ComedySportz

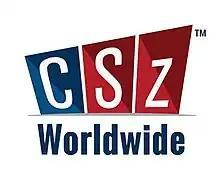
Official logo for CSz Worldwide

CSz Worldwide and ComedySportz are licensed by the "World Comedy League Incorporated." There are over 28 cities with licensed ComedySportz organizations, most in the United States. In recent years, ComedySportz has been licensed in Manchester, England (although this team originated in Chorley, Lancashire).